Citicoline

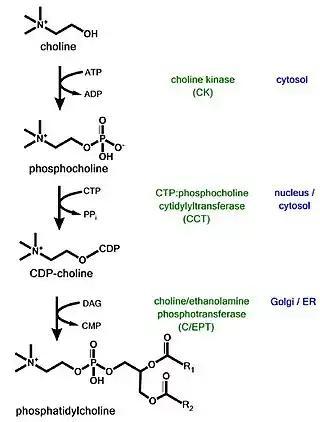
The CDP-choline pathway; enzymes named in green.

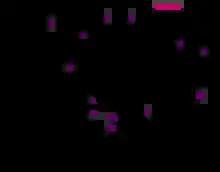
Enzymes involved in reactions are identified by numbers. See file description.

Citicoline may have neuroprotective effects due to its preservation of cardiolipin and sphingomyelin, preservation of arachidonic acid content of phosphatidylcholine and phosphatidylethanolamine, partial restoration of phosphatidylcholine levels, and stimulation of glutathione synthesis and glutathione reductase activity. Citicoline's effects may also be explained by the reduction of phospholipase A2 activity.